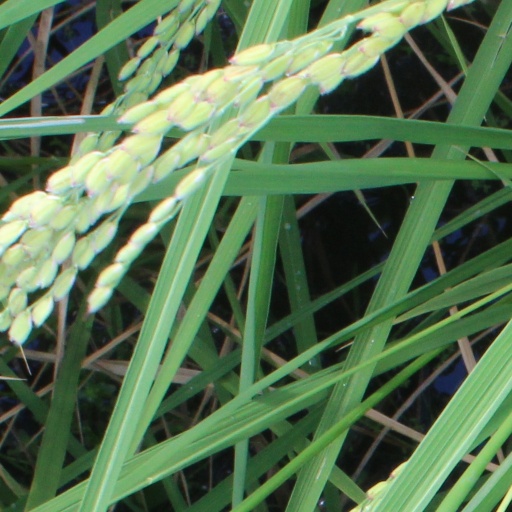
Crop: rice